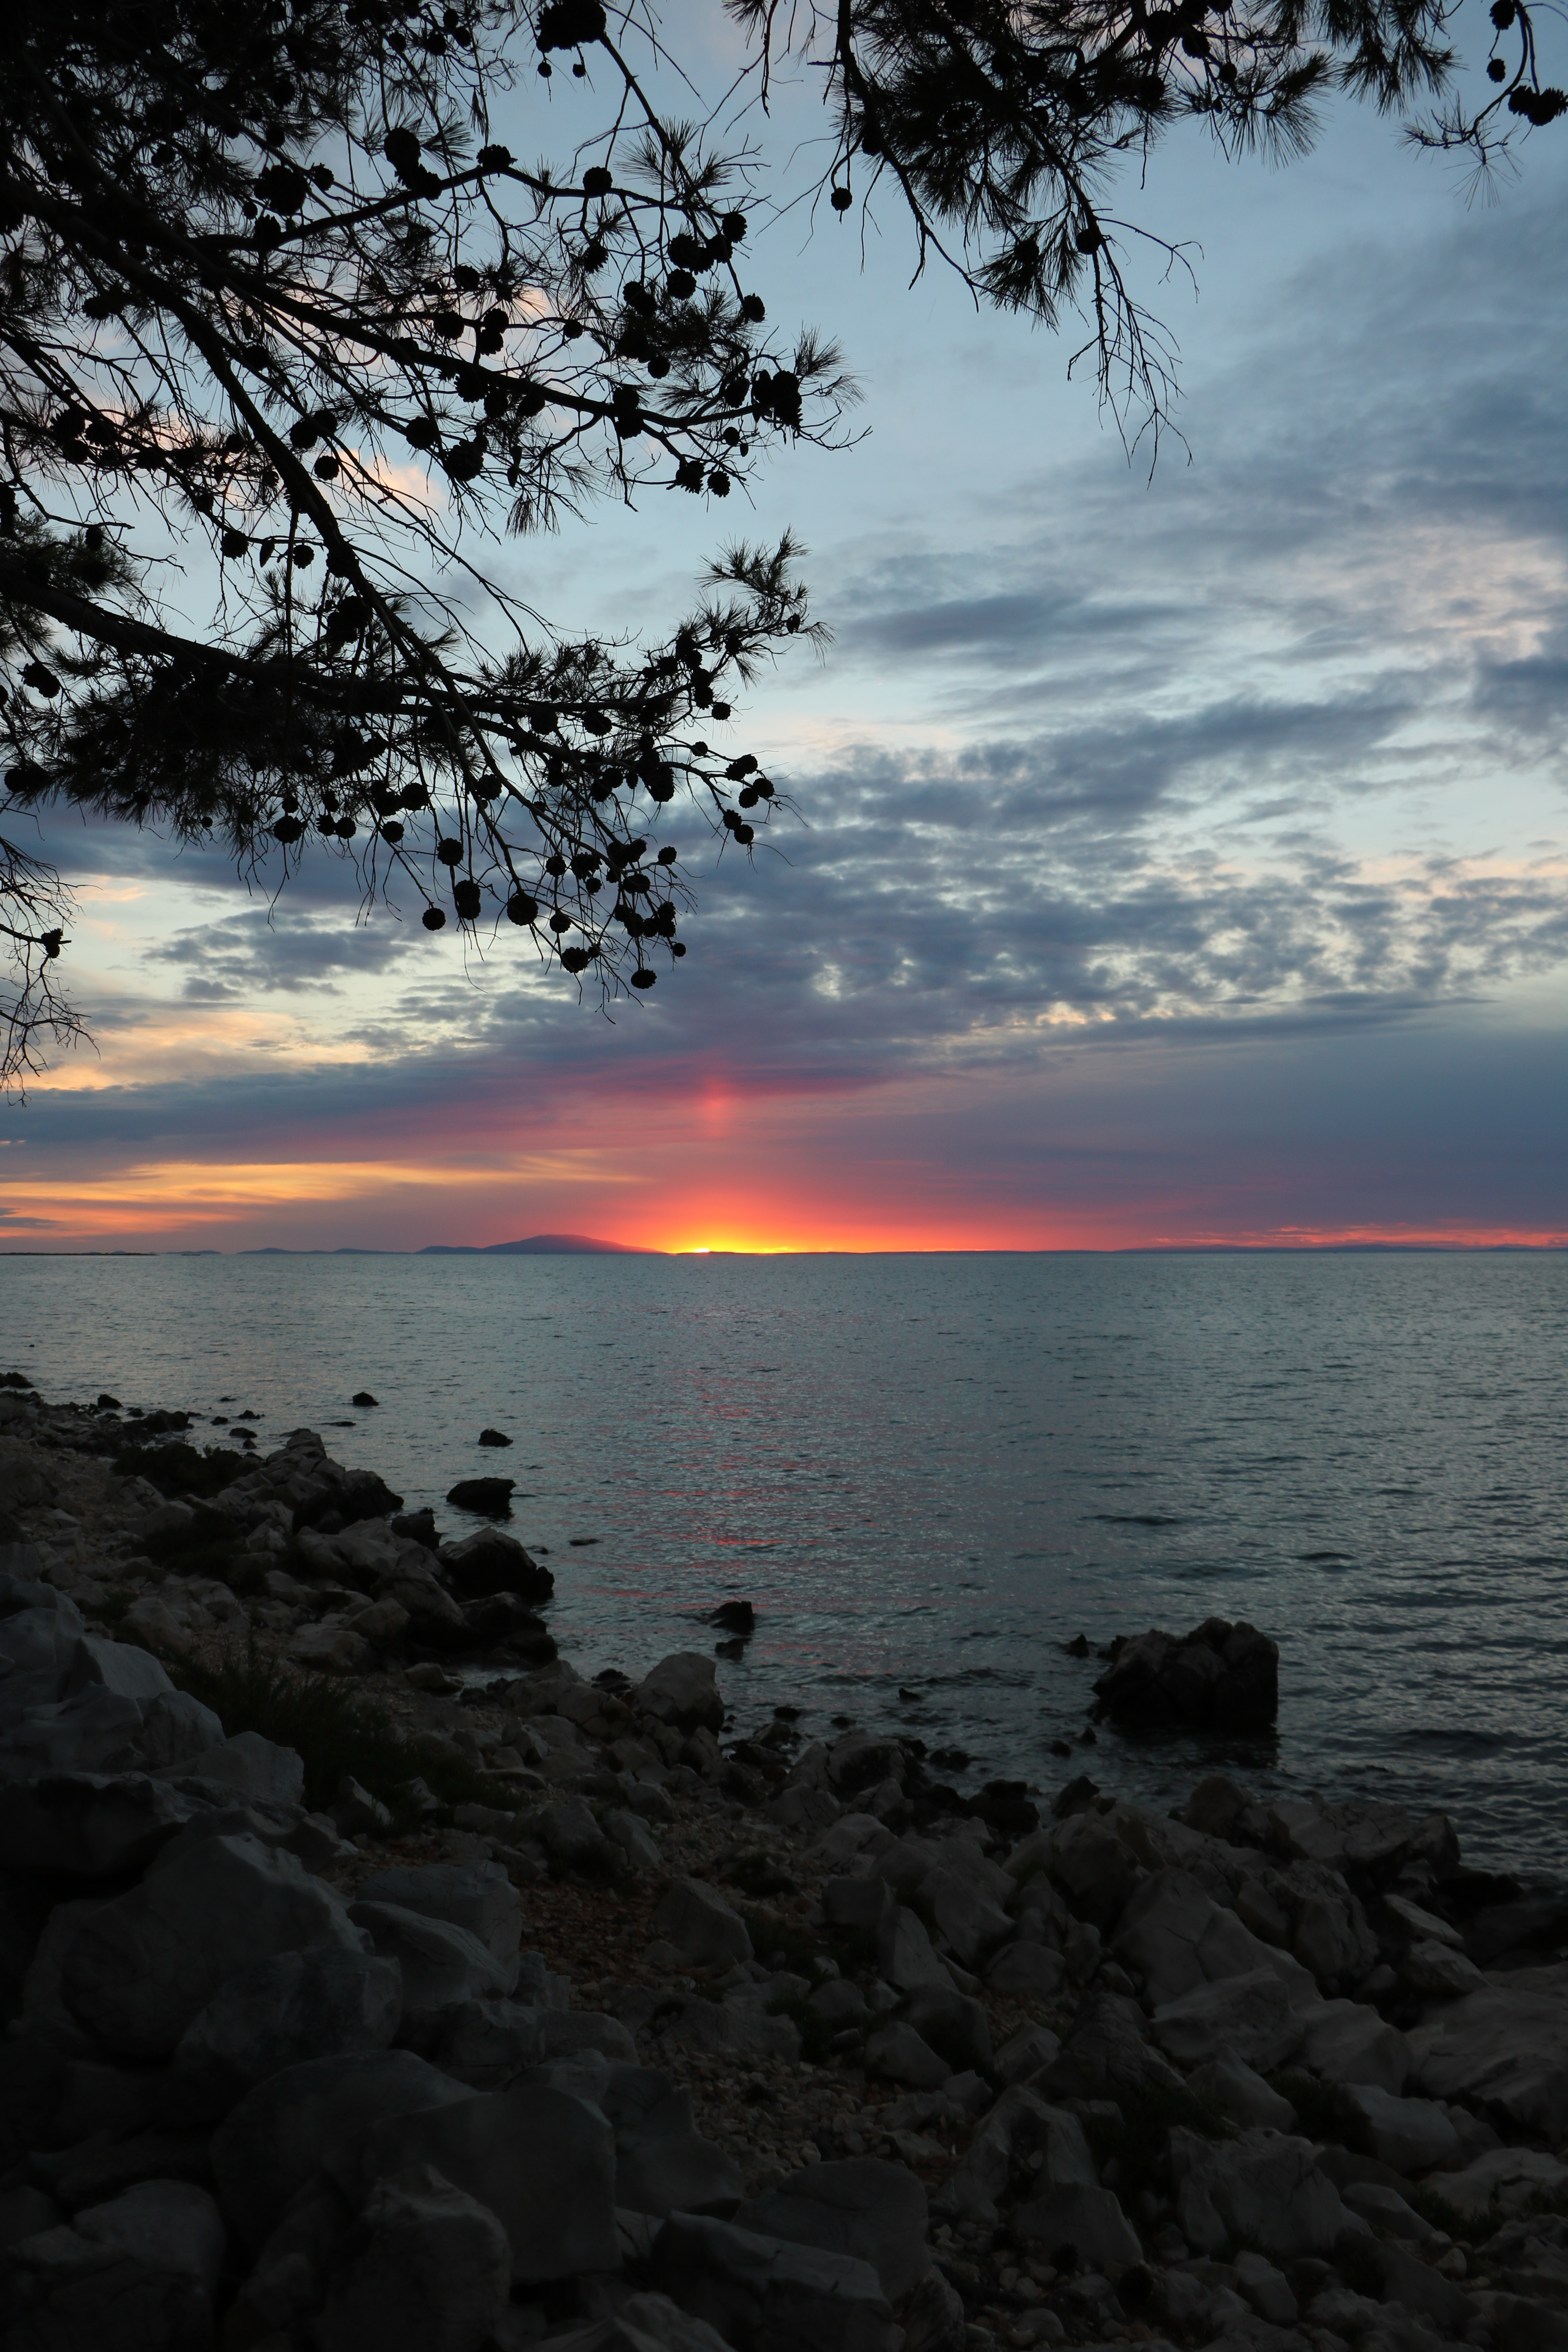
nature, sky, body of water, horizon, water, sea, sunset, shore, tree, ocean, cloud, coast, sunrise, evening, morning, reflection, calm, sound, rock, dusk, afterglow, landscape, lake, coastal and oceanic landforms, bay, dawn, plant, loch, vacation, sunlight, tropics, inlet, meteorological phenomenon, beach, bank, wave